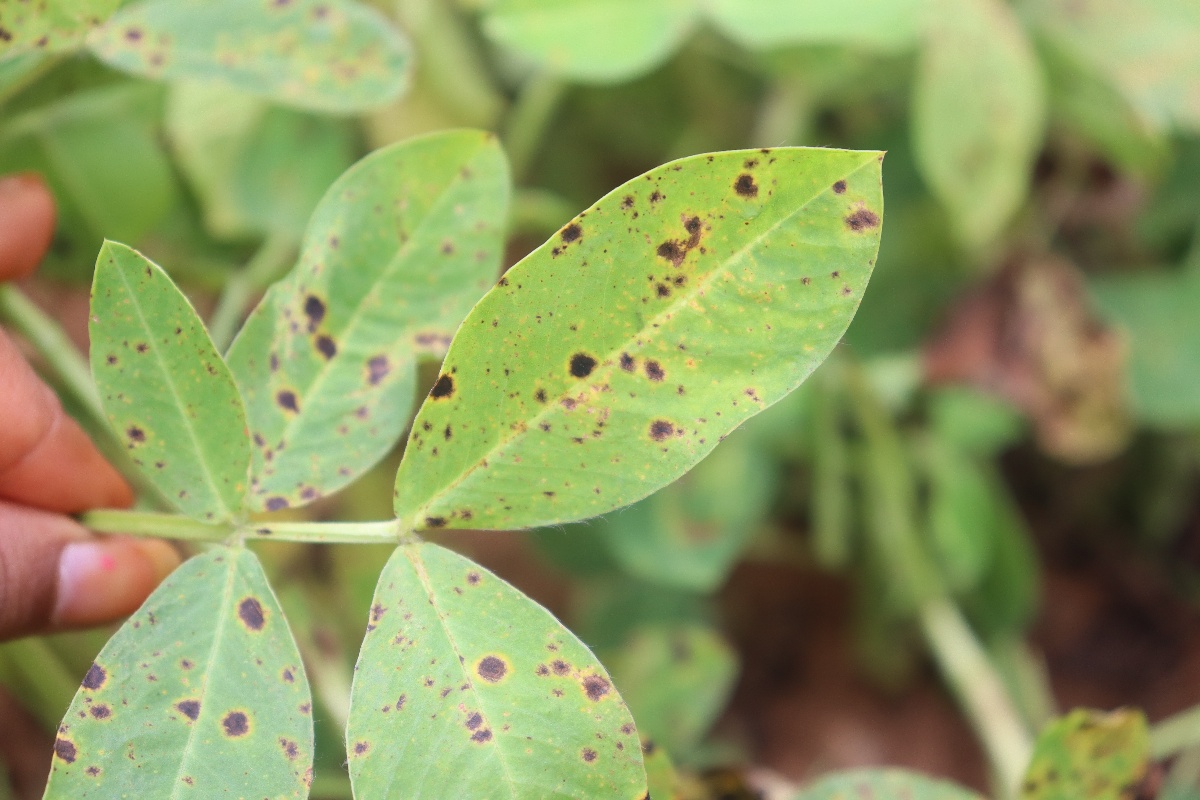
Label: late leaf spot